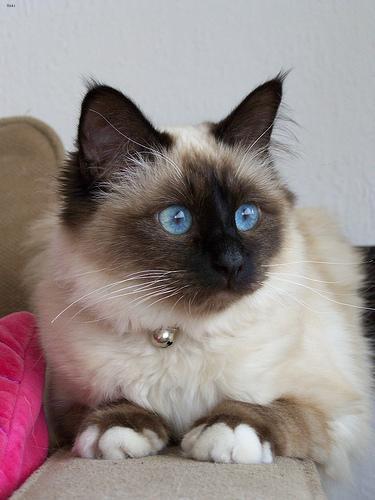
Birman